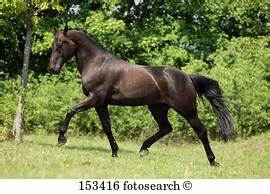
Label: horse